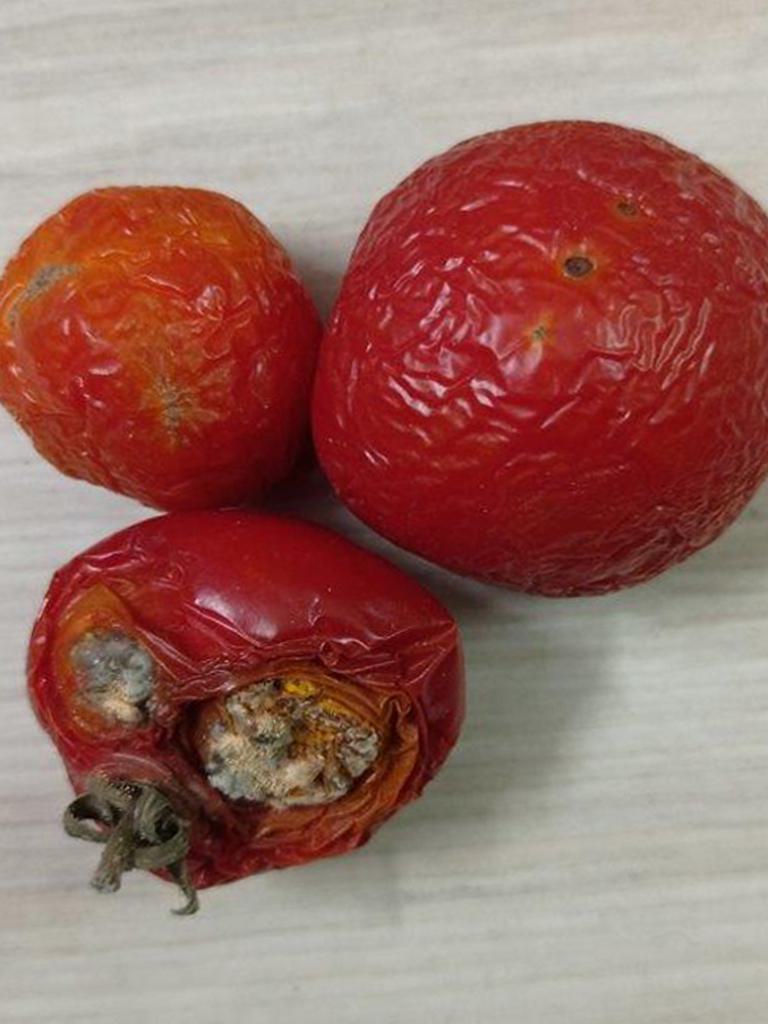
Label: Rotten